Stephen Furdek

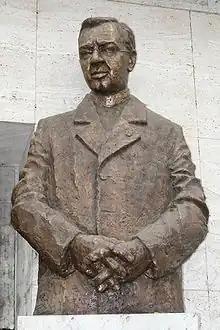
Statue in Bratislava

The Slovak cities of Petržalka, Zilina, Piestany, Martin-Záturčie, and Trstená all have streets named in his honor. There is a bust of him in the Slovak Garden in Cleveland, Ohio. A World War II Liberty ship, the SS Stephen Furdek, was named in his honor. It was awarded a battle star for its participation in the Leyte landings in the Philippines, which led up to the Battle of Leyte in 1944.